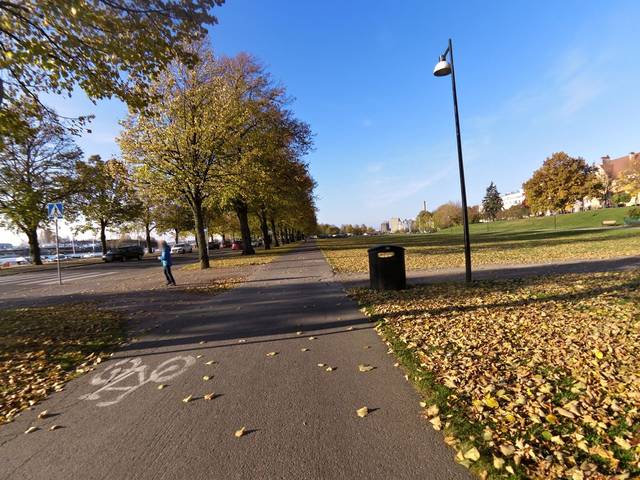
Region: Finland
Coordinates: 60.155, 24.947